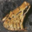
Label: frog